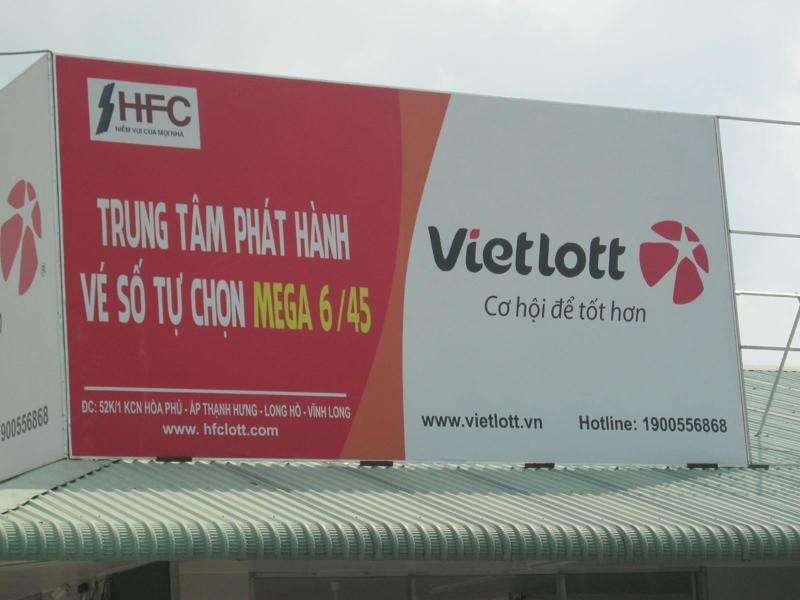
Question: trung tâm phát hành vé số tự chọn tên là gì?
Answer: mega 6/45